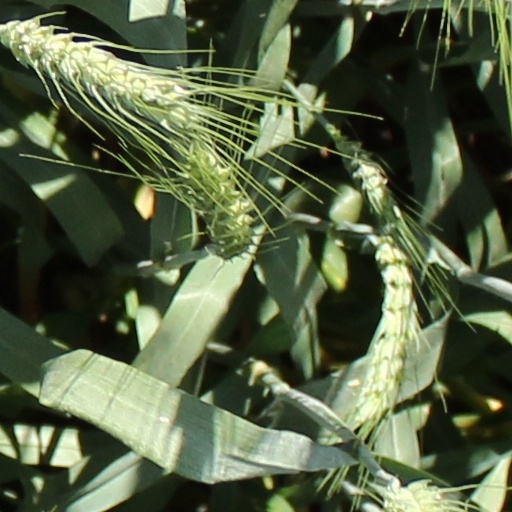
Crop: wheat